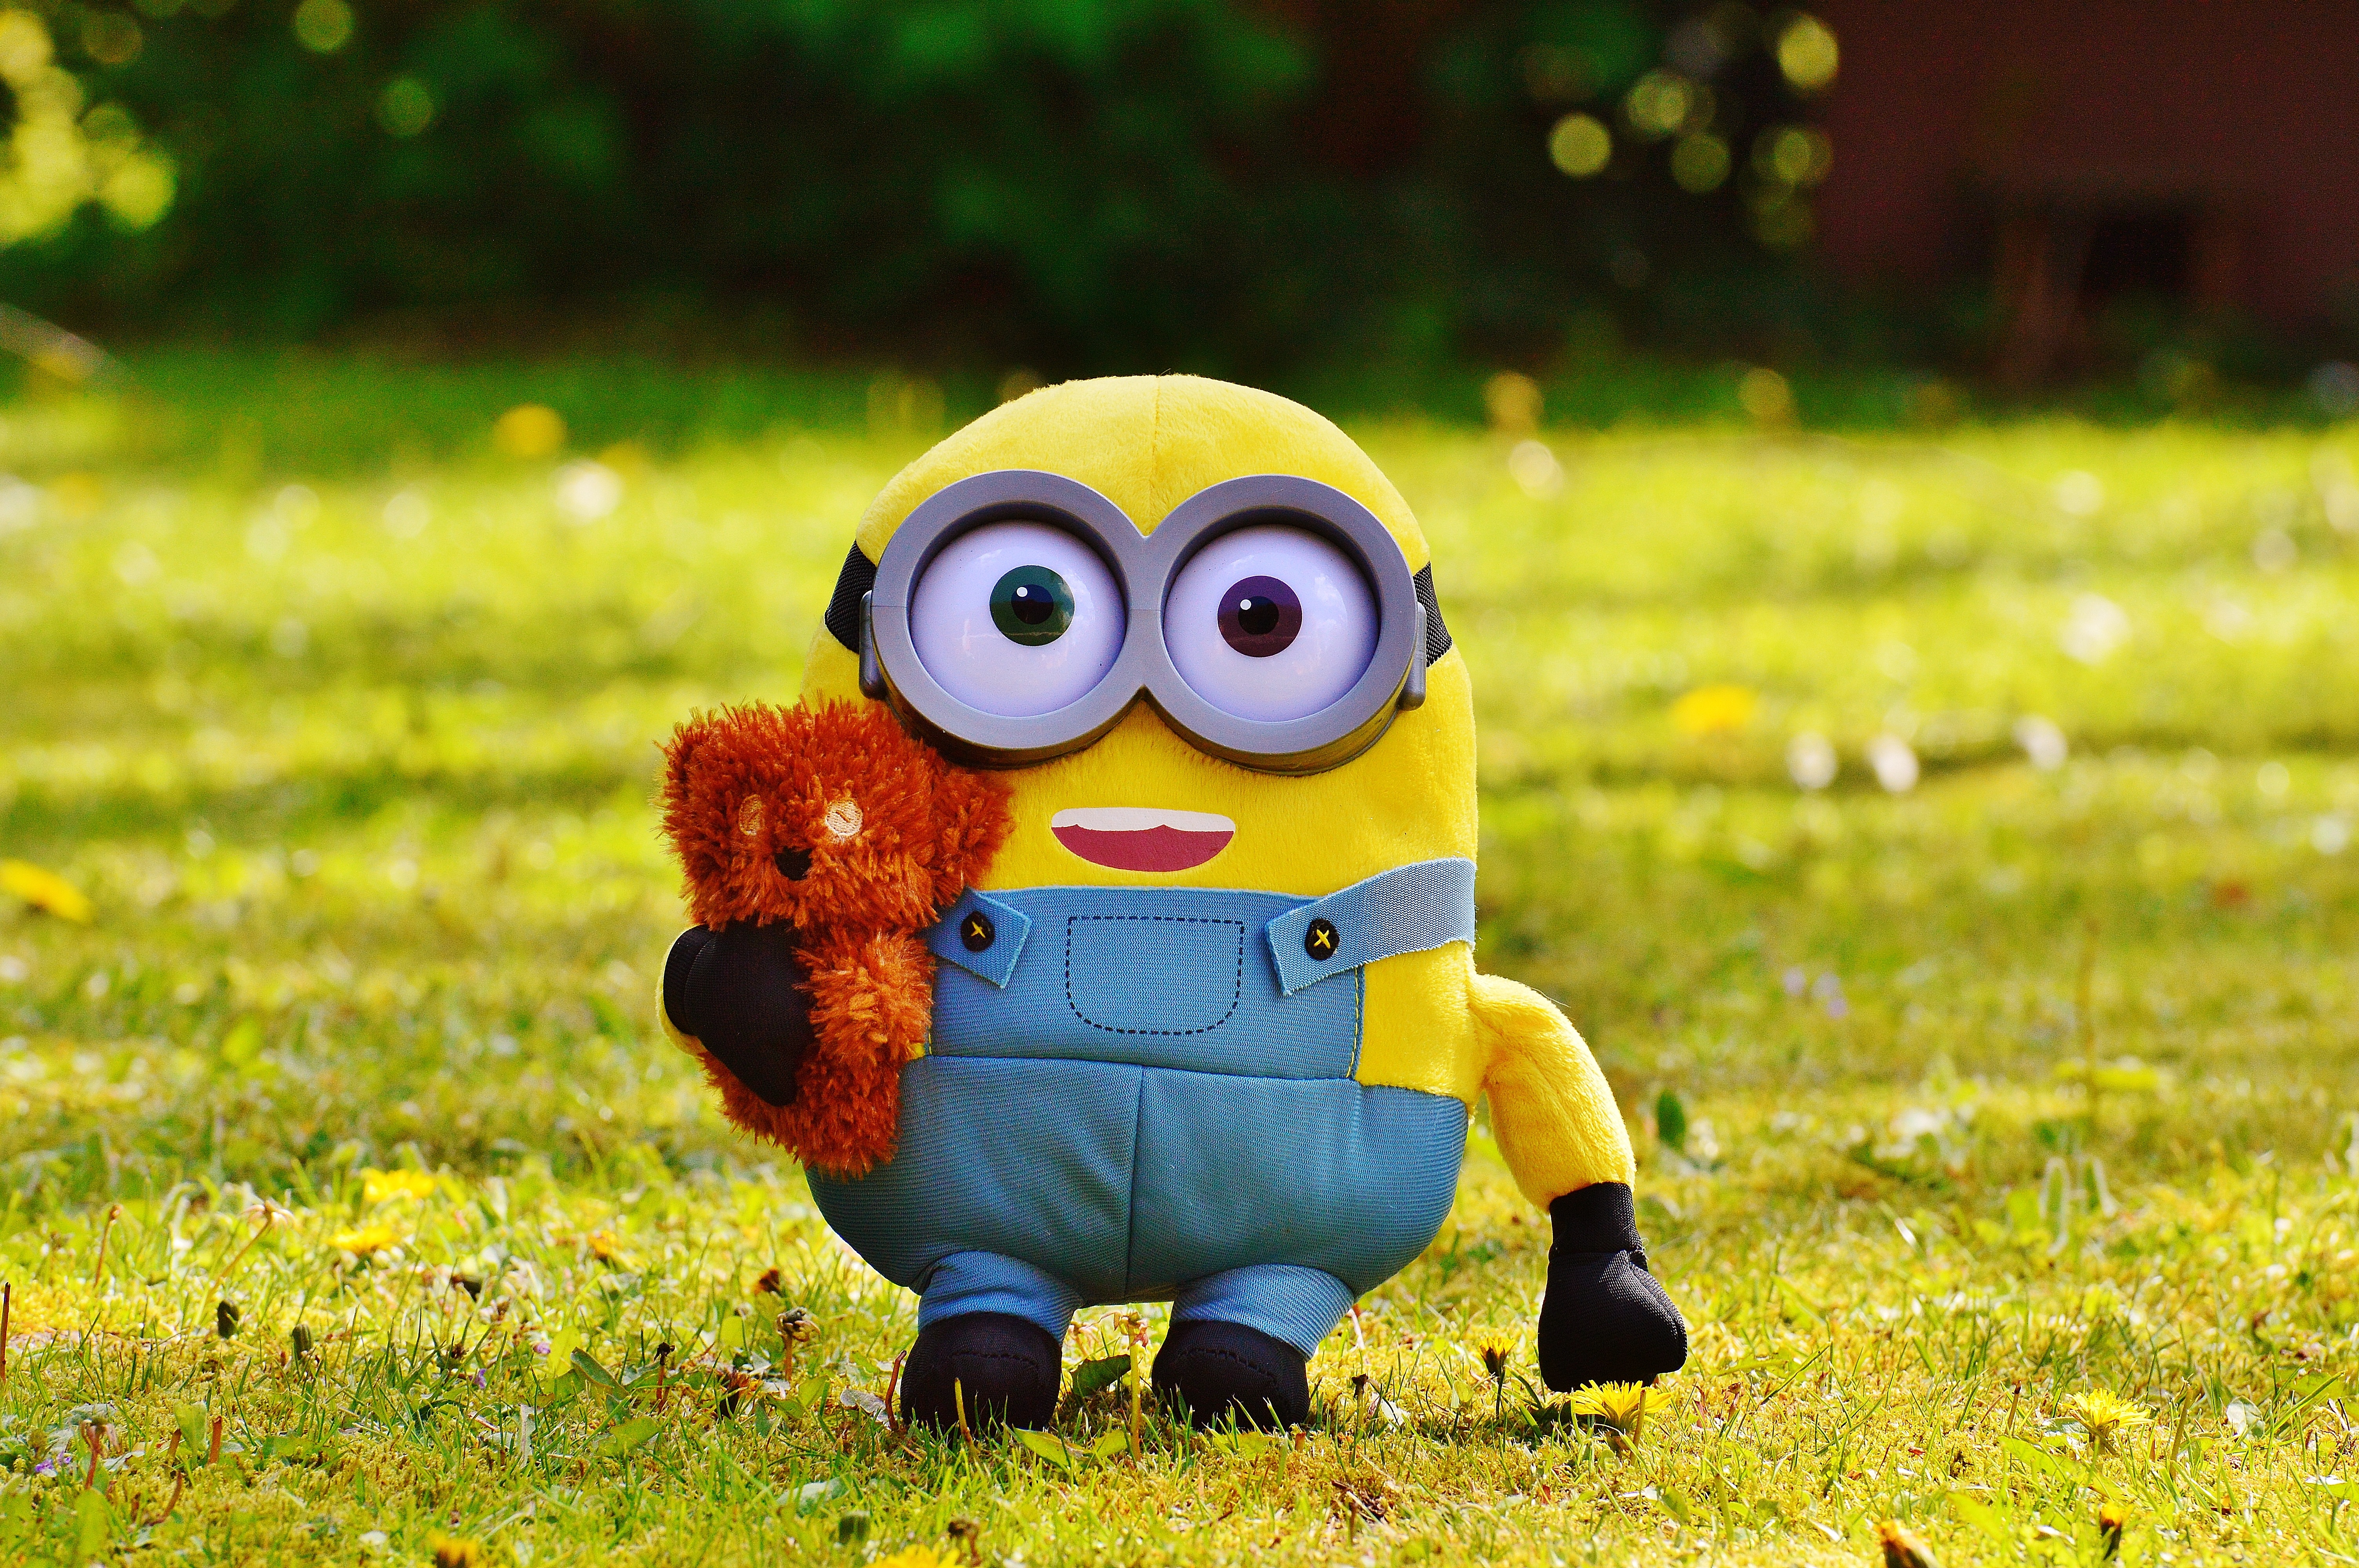
grass, flower, cute, green, yellow, toy, figure, funny, plush, stuffed animal, minion, soft toy, stuffed toy